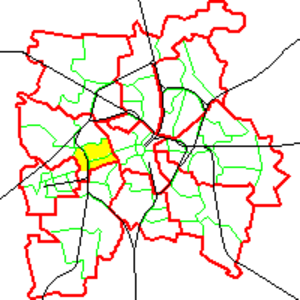
Lindenau est une subdivision de Leipzig en Allemagne. C'est une ancienne commune créée en l'an 1000, intégrée à Leipzig en 1891 et divisée en trois quartiers administratifs en 1993 : Lindenau, Altlindenau et Neulindenau.